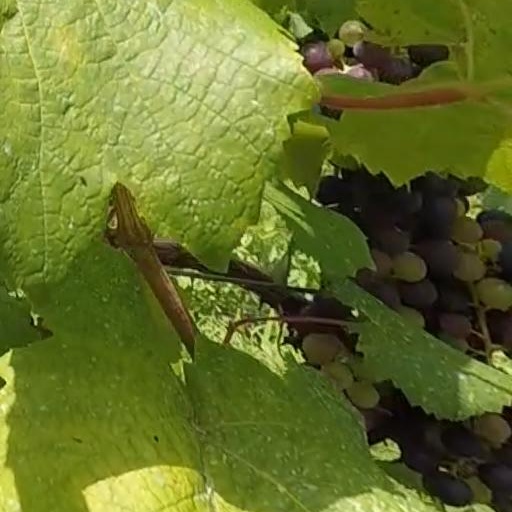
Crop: grape